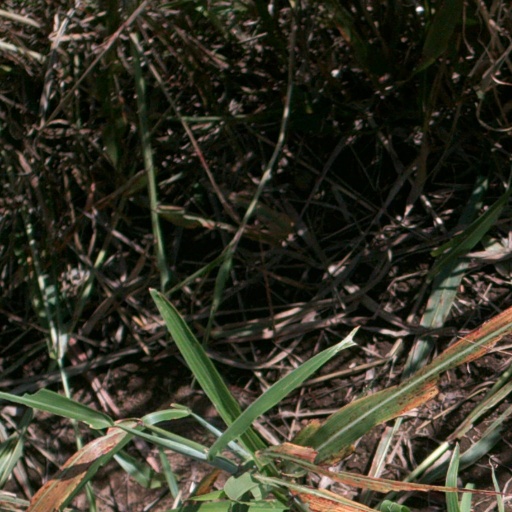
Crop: sorghum